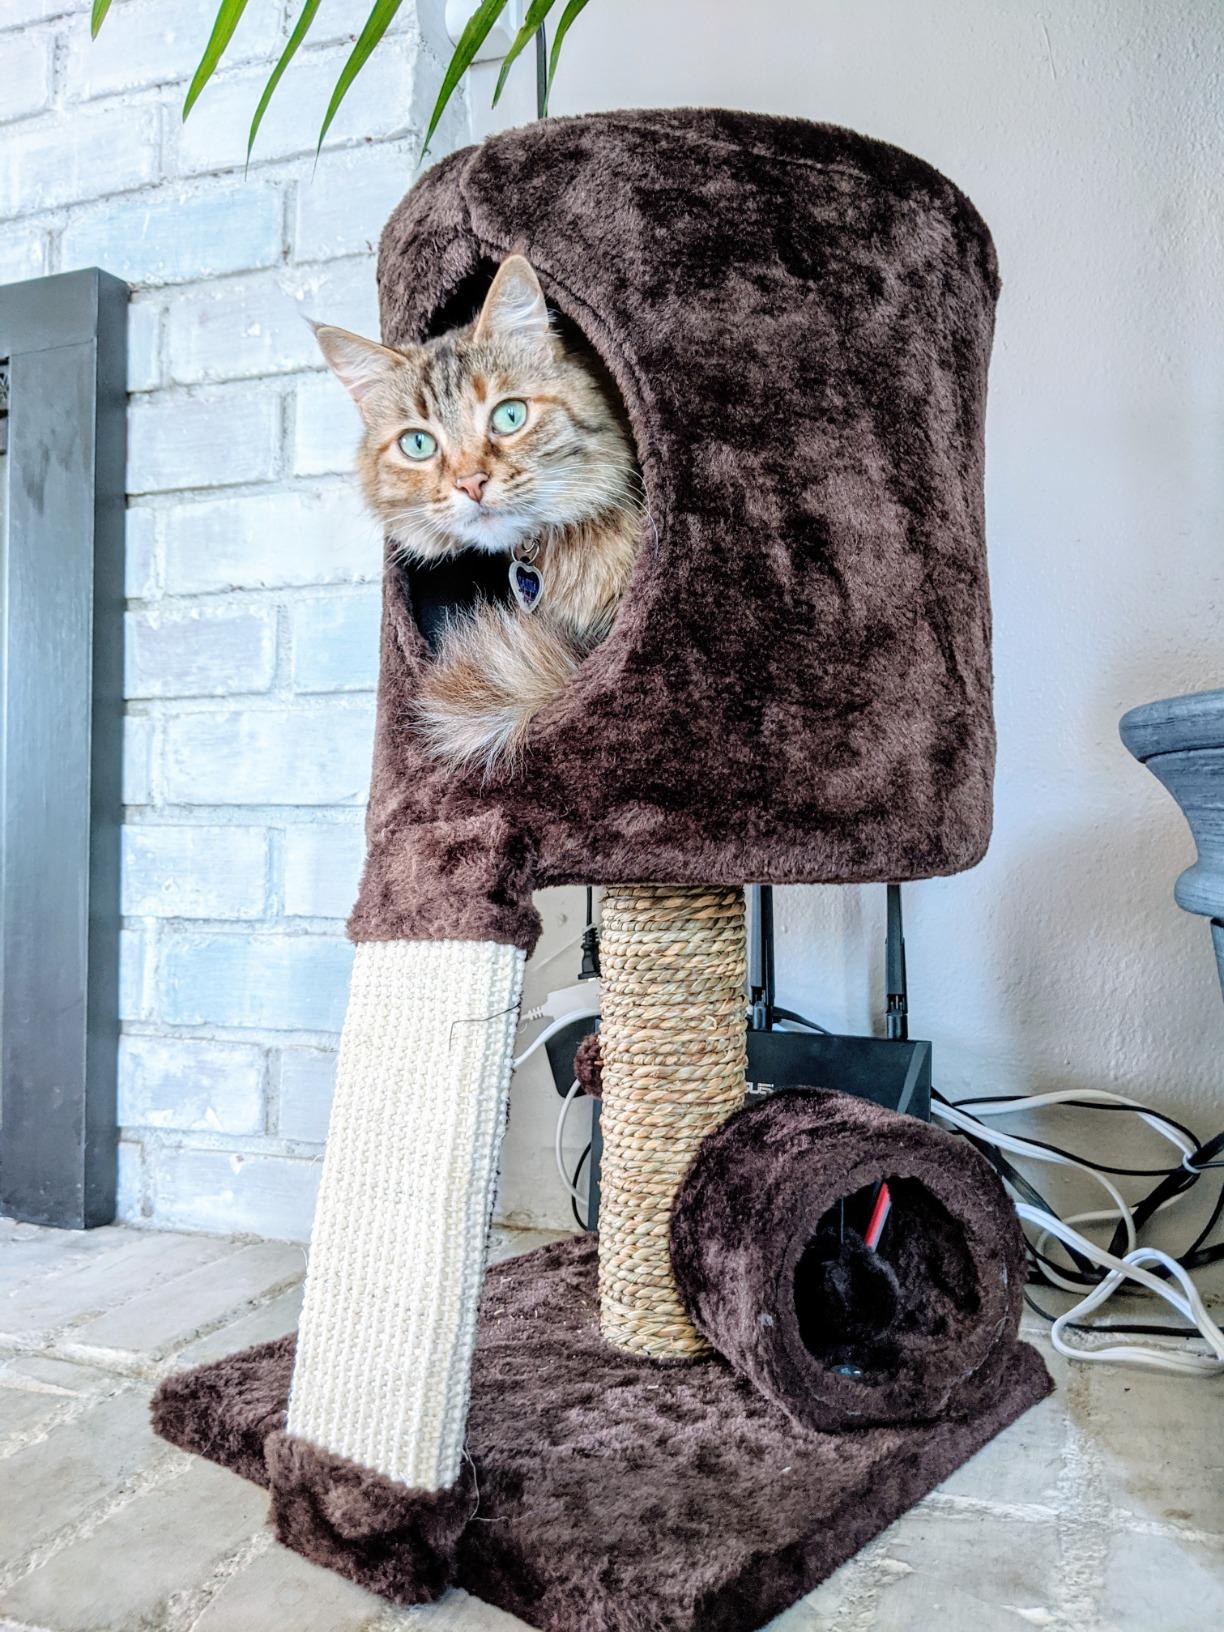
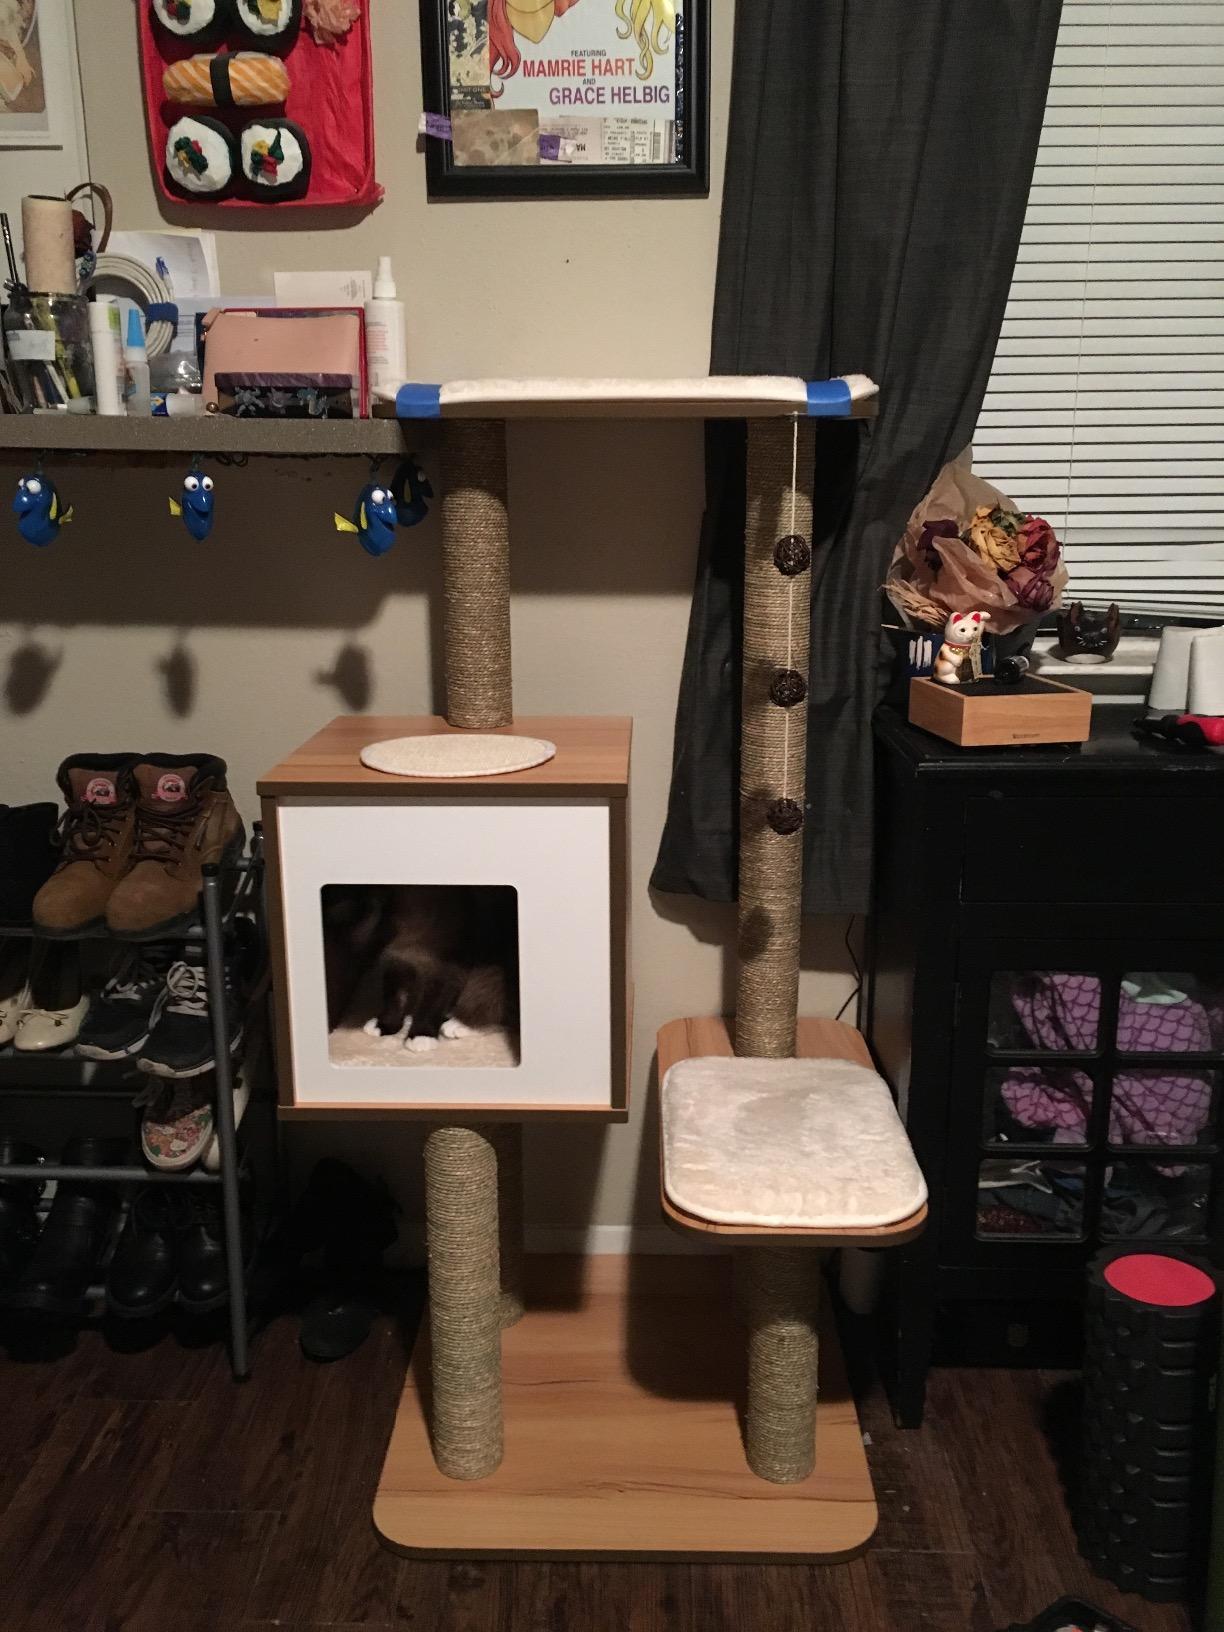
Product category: items_cat tree
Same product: no